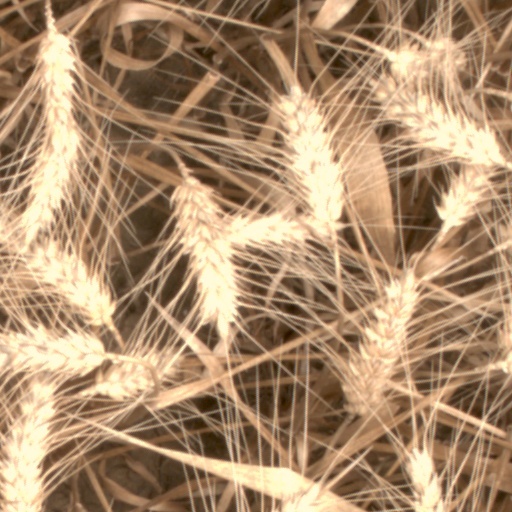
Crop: wheat